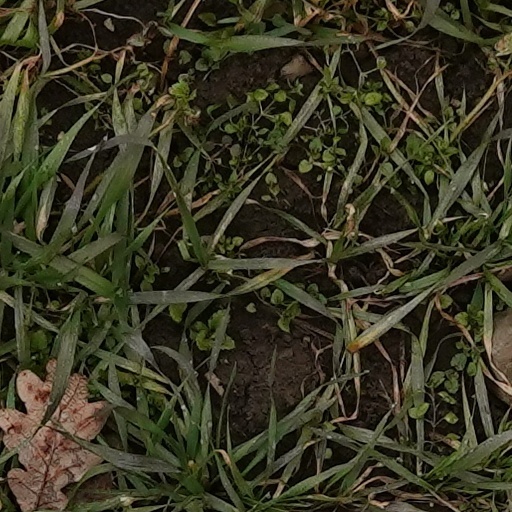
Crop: wheat